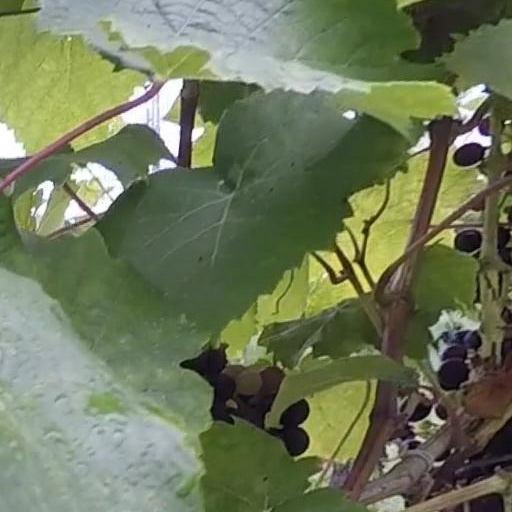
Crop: grape